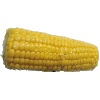
Label: corn